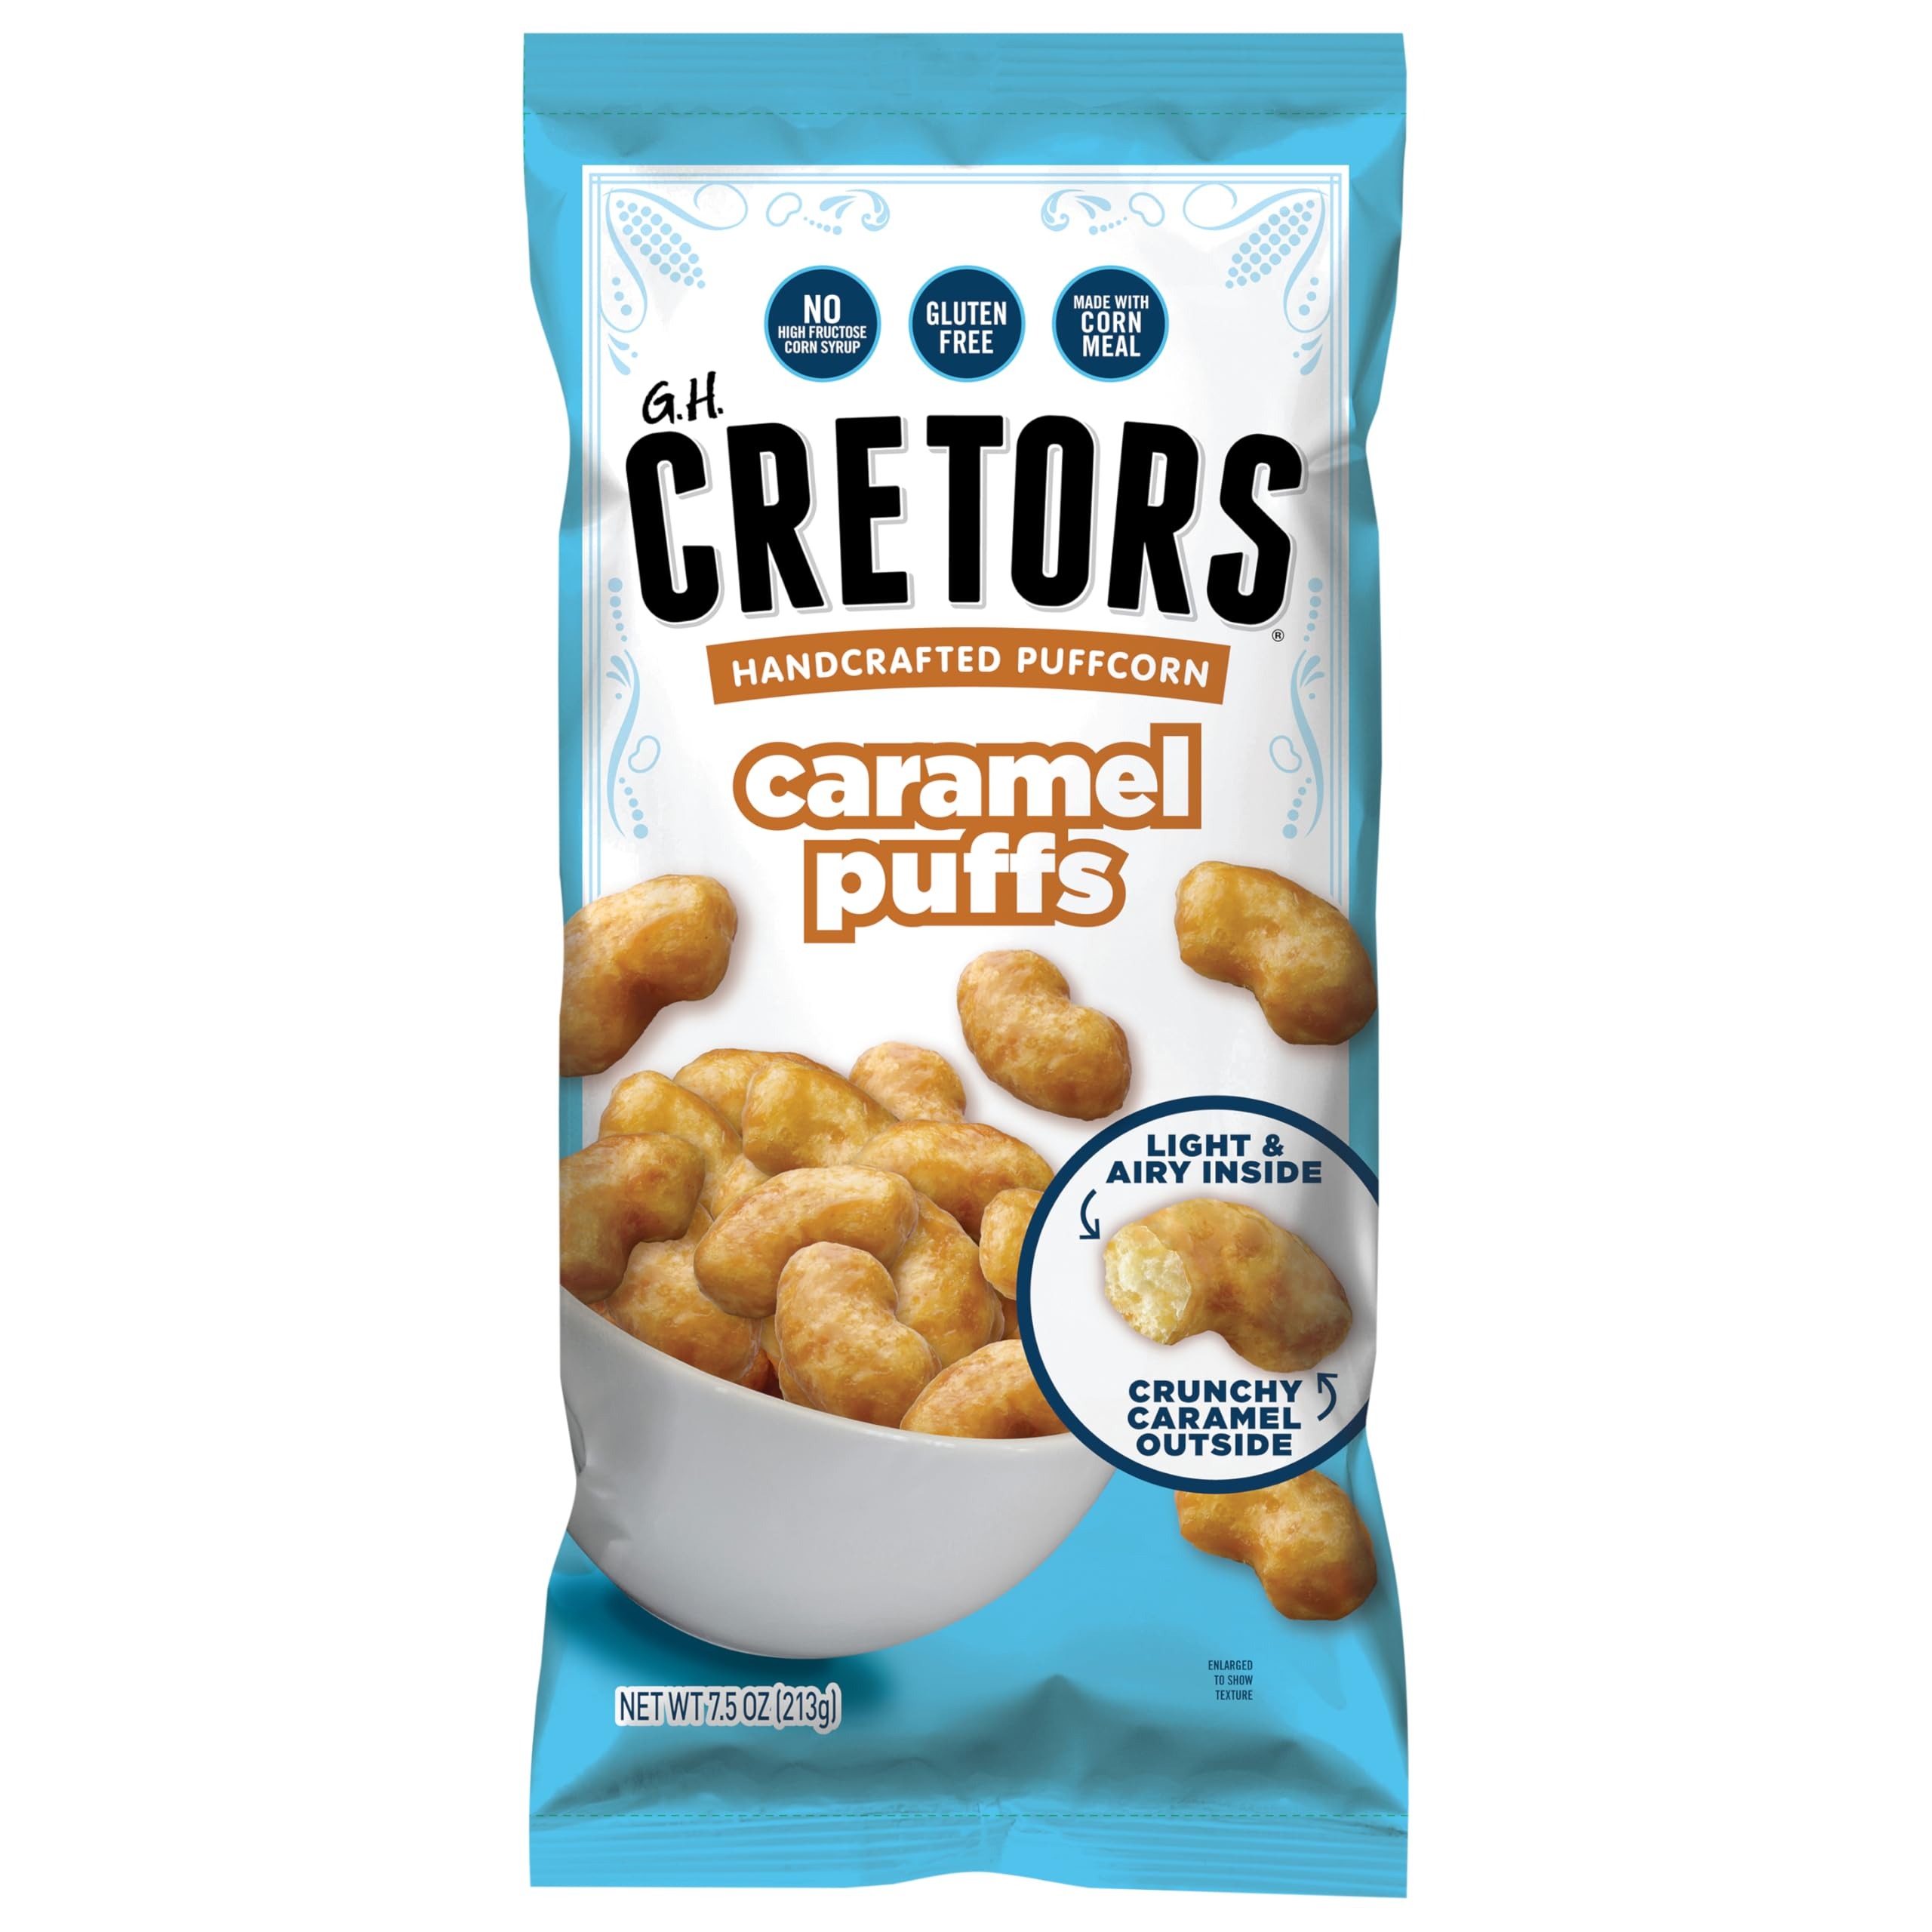
Item Name: G.H. Cretors Handcrafted Puffcorn Caramel Puffs 7.5 oz
Bullet Point: G.H. Cretors Handcrafted Puffcorn Caramel Puffs 7.5 oz
Value: 7.5
Unit: Ounce

Price: 13.99